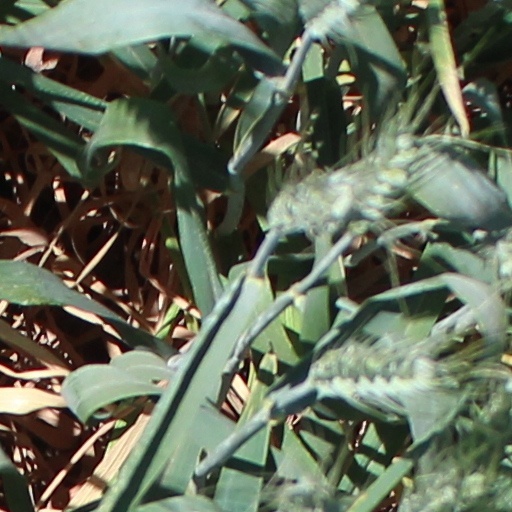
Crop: wheat